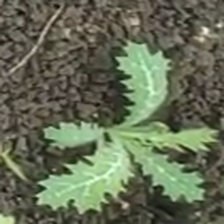
Weed species: Bilayat_(Mexicana_Argemone)